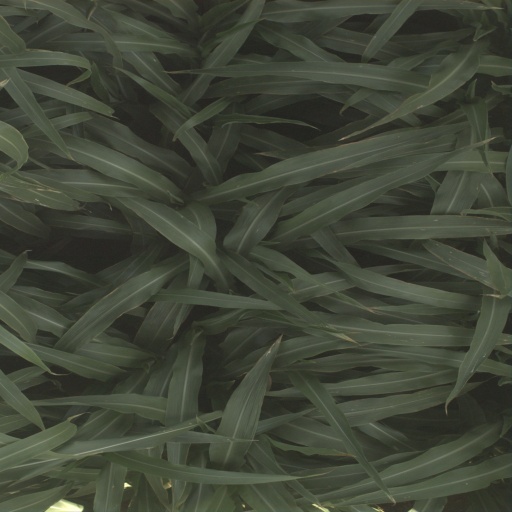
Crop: sorghum